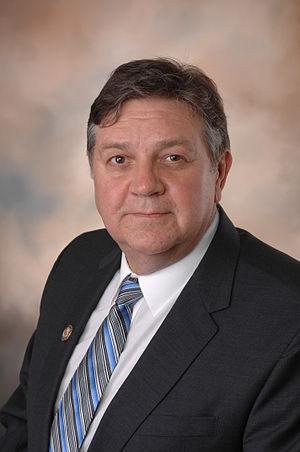
Daniel Joseph Benishek dit Dan Benishek, né le 20 avril 1952, est un homme politique américain, représentant républicain du Michigan à la Chambre des représentants des États-Unis de 2011 à 2017.